Montpelier, Brighton

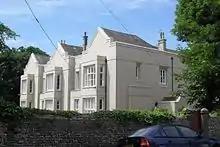
Brighton and Hove High School's sixth-form is in the former Brighton vicarage.

Dyke Road—the ancient route from Brighton to Devil's Dyke and Steyning and eventually on to London—forms the conservation area's eastern boundary except at the southern end, where it extends east of the road to include St Nicholas Church (Brighton's original parish church), Wykeham Terrace and other small parts of West Hill. The land rises gently from the southwest to a summit at Clifton Hill. Writing in 1833, J.D. Parry said that the hill "commands a magnificent view, and has very fine air". John Constable, who stayed in Brighton several times during the 1820s, was less impressed: he described it as "hideous masses of unfledged earth called the country". Nevertheless, he produced several paintings of the area, which provide a record of its appearance just before it became suburbanised.